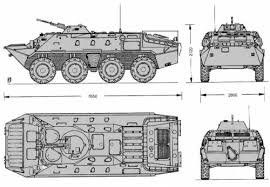
Label: BTR-70